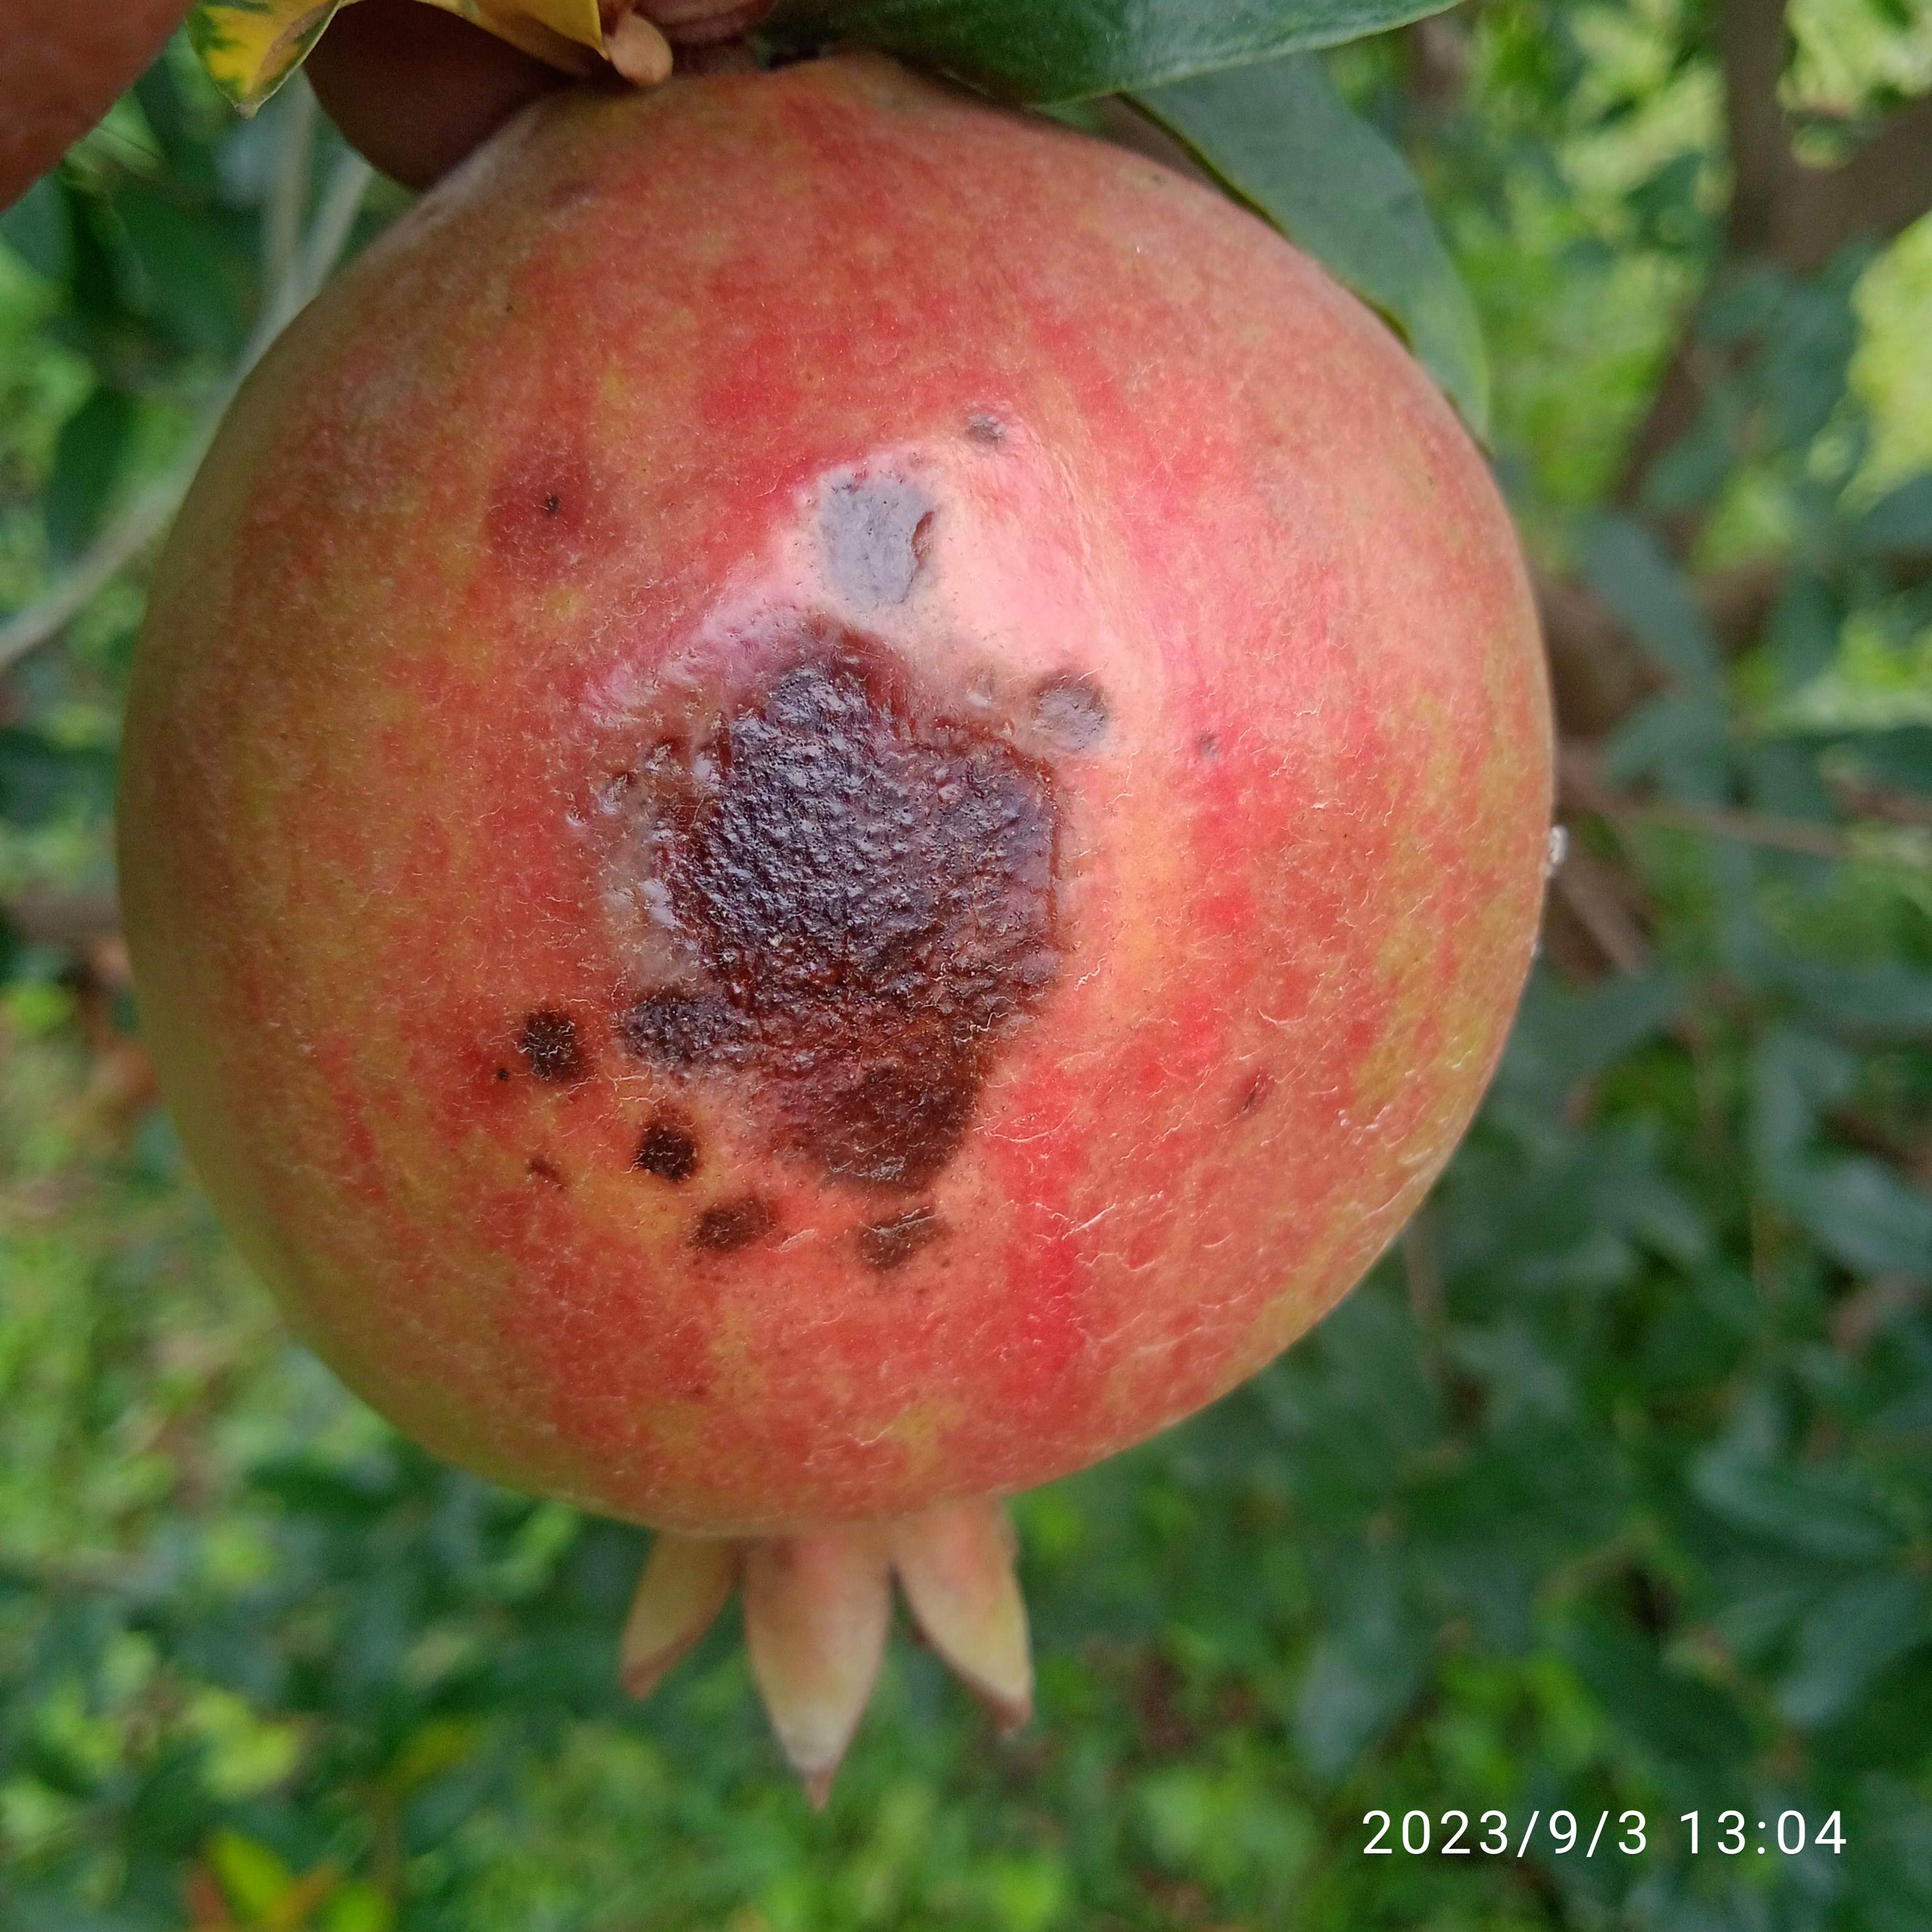
Label: Anthracnose